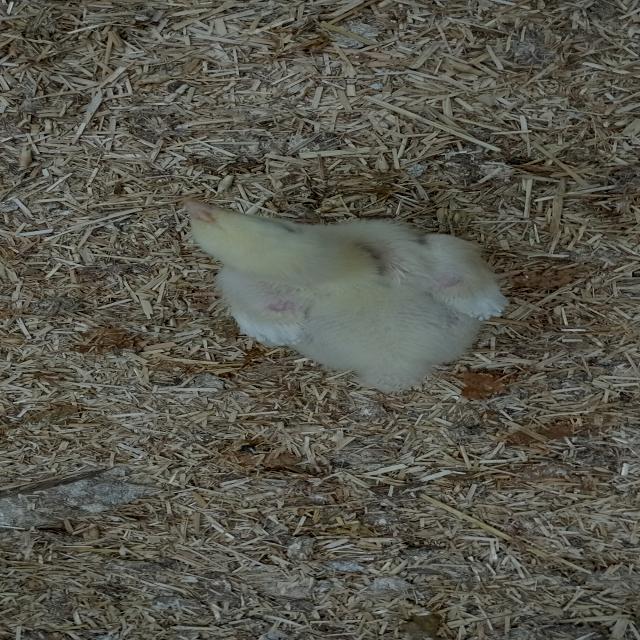
Weight: 386 g